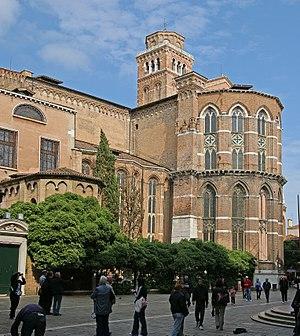
Abside de la Basilique de Santa Maria Gloriosa dei Frari - Venise Santa Maria Gloriosa dei Frari
La basilique Santa Maria Gloriosa dei Frari, appelée communément I Frari, est une des principales églises de Venise. Elle est située sur le Campo dei Frari, dans le sestiere de San Polo. Dédiée à l'Assomption de Marie, elle a reçu le titre de basilique mineure.